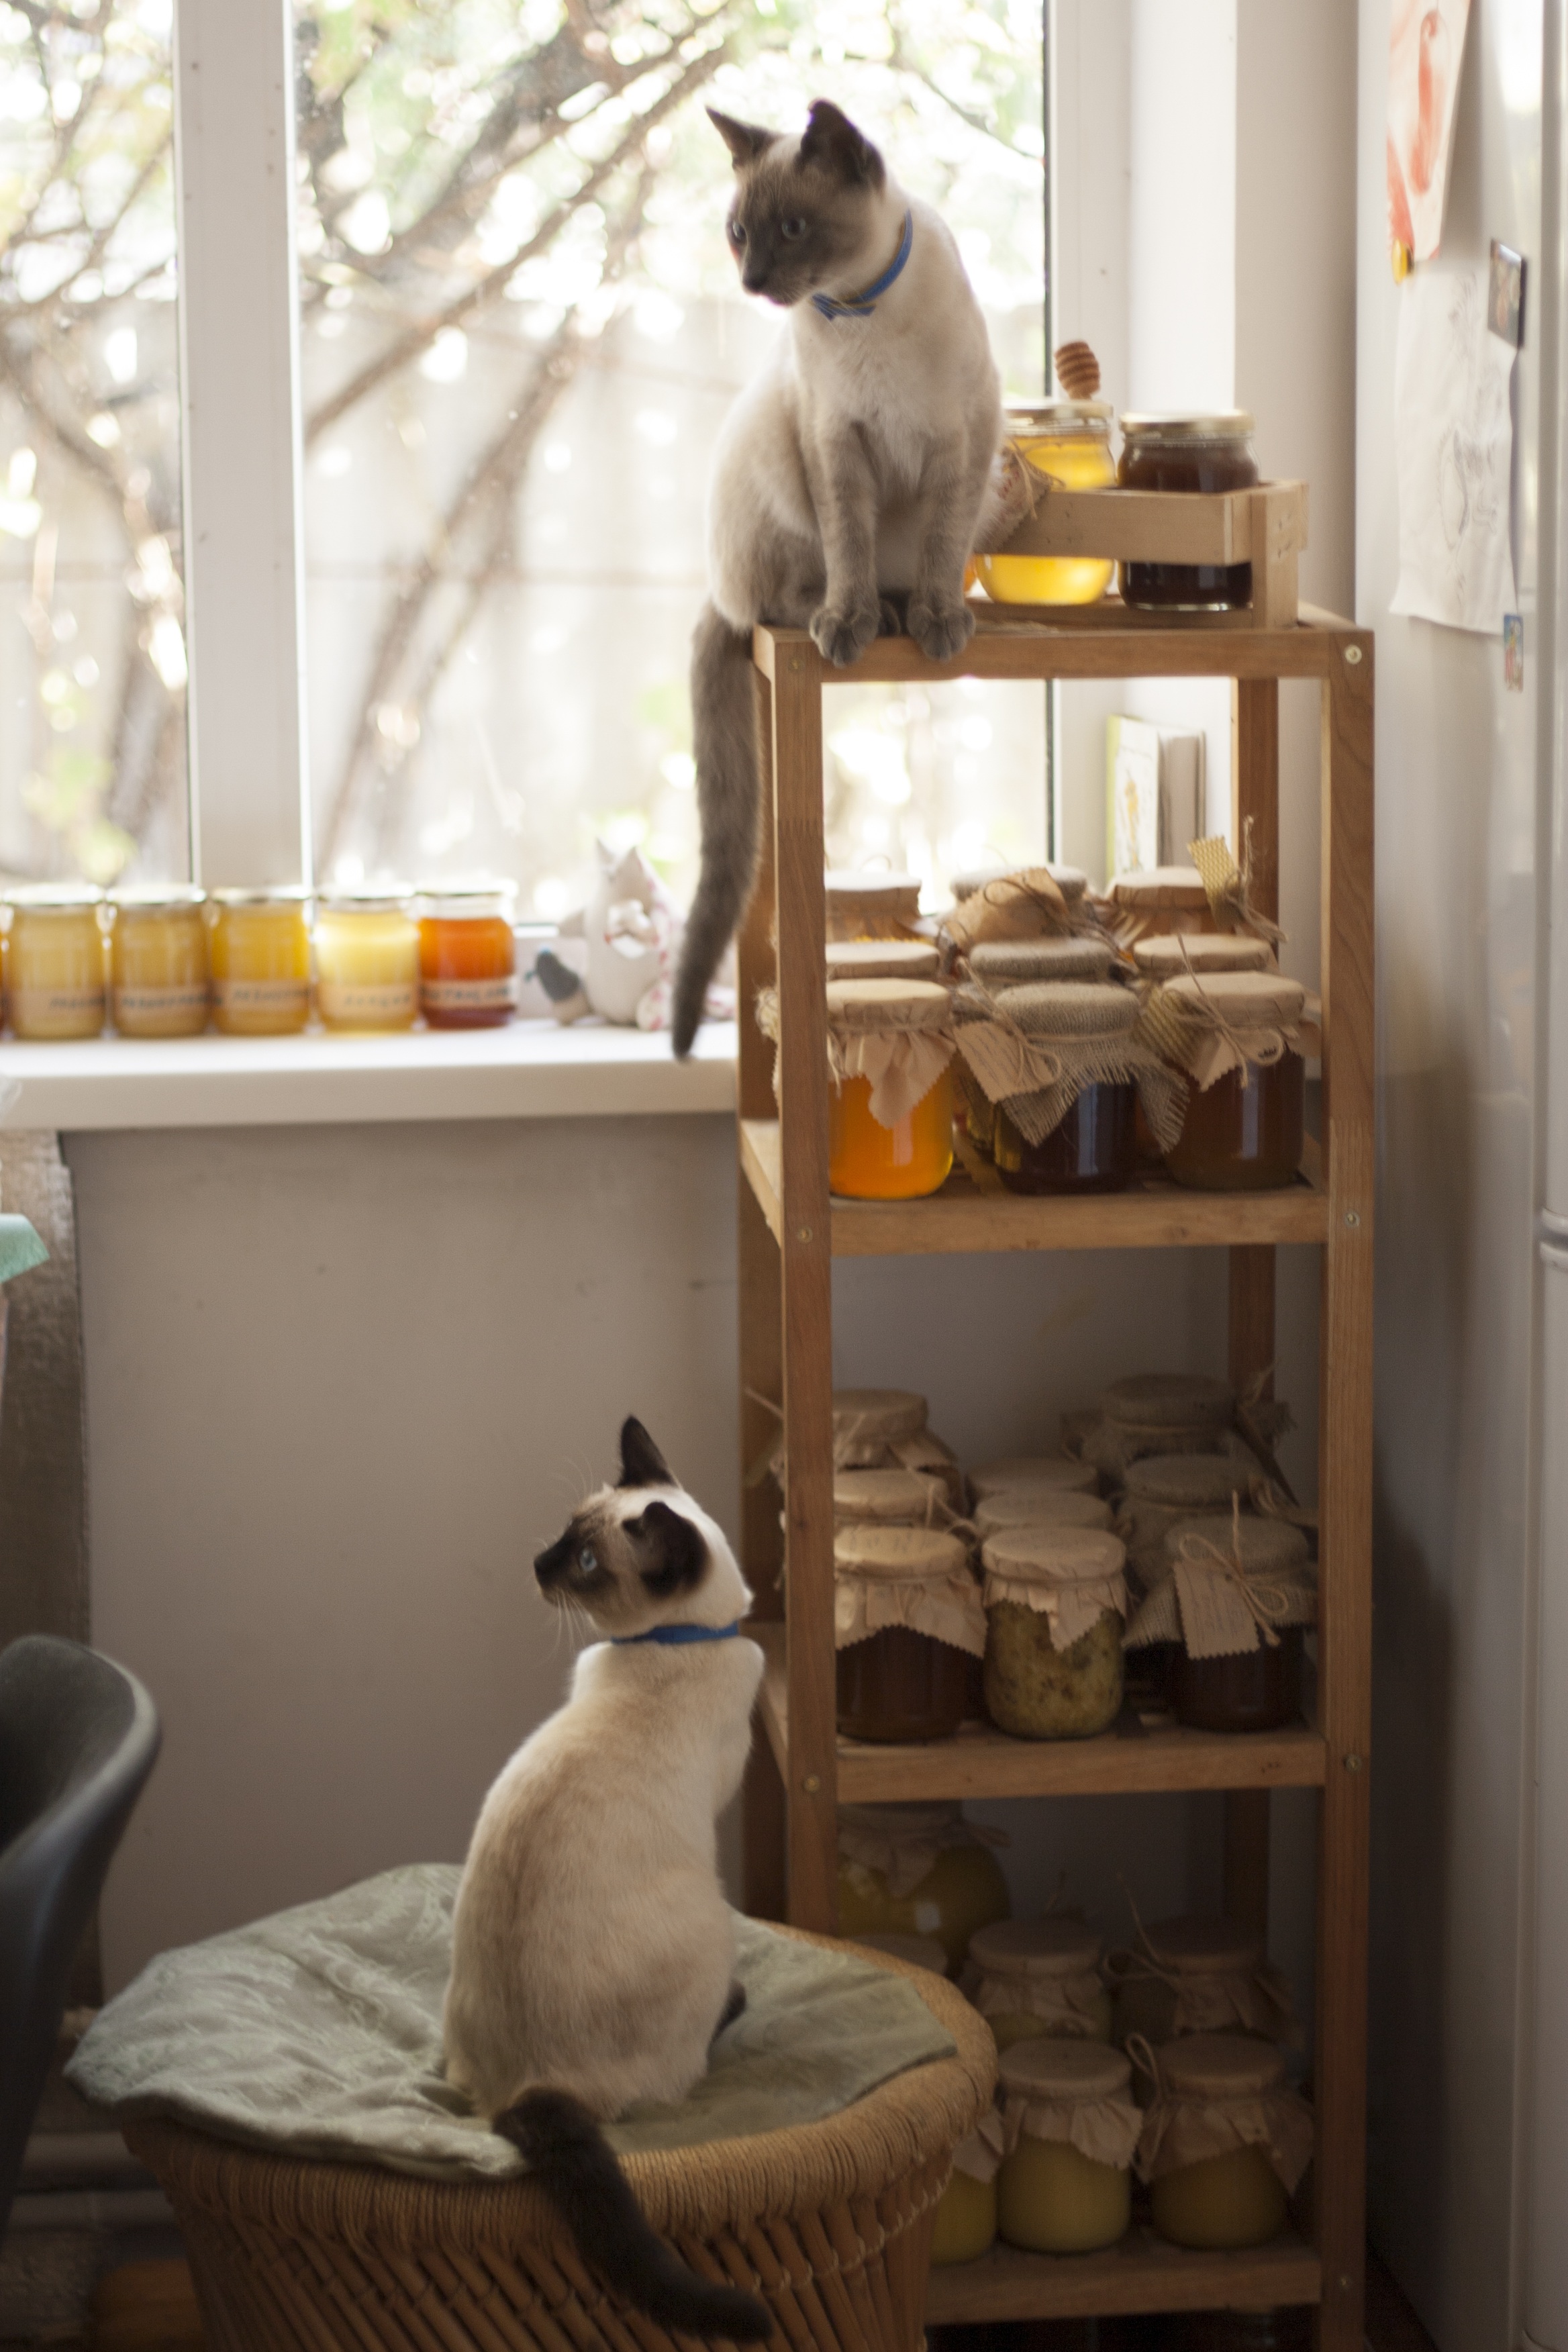
home, honey, cat, shelf, furniture, room, storage, interior design, cats, siamese cats, small to medium sized cats, cat like mammal